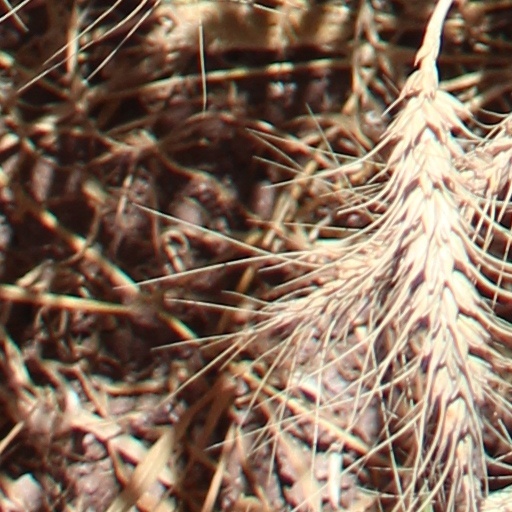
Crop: wheat